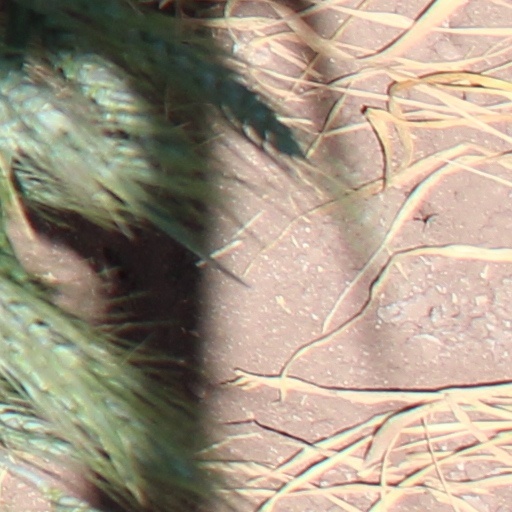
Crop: wheat